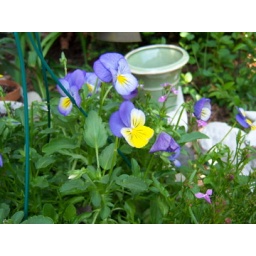
These pretty little flowers remind me of Alice in Wonderland: the flower creatures